Jason Boesel

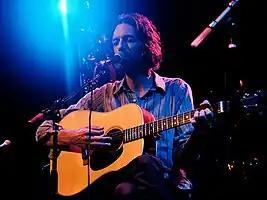
Jason Boesel playing a solo set in Los Angeles

Jason Lyon Boesel (born August 17, 1977) is an American musician, songwriter and producer based in Los Angeles. He was the drummer for Rilo Kiley and has also played with The Elected and Conor Oberst and the Mystic Valley Band.